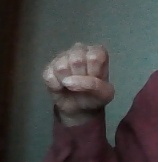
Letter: saad